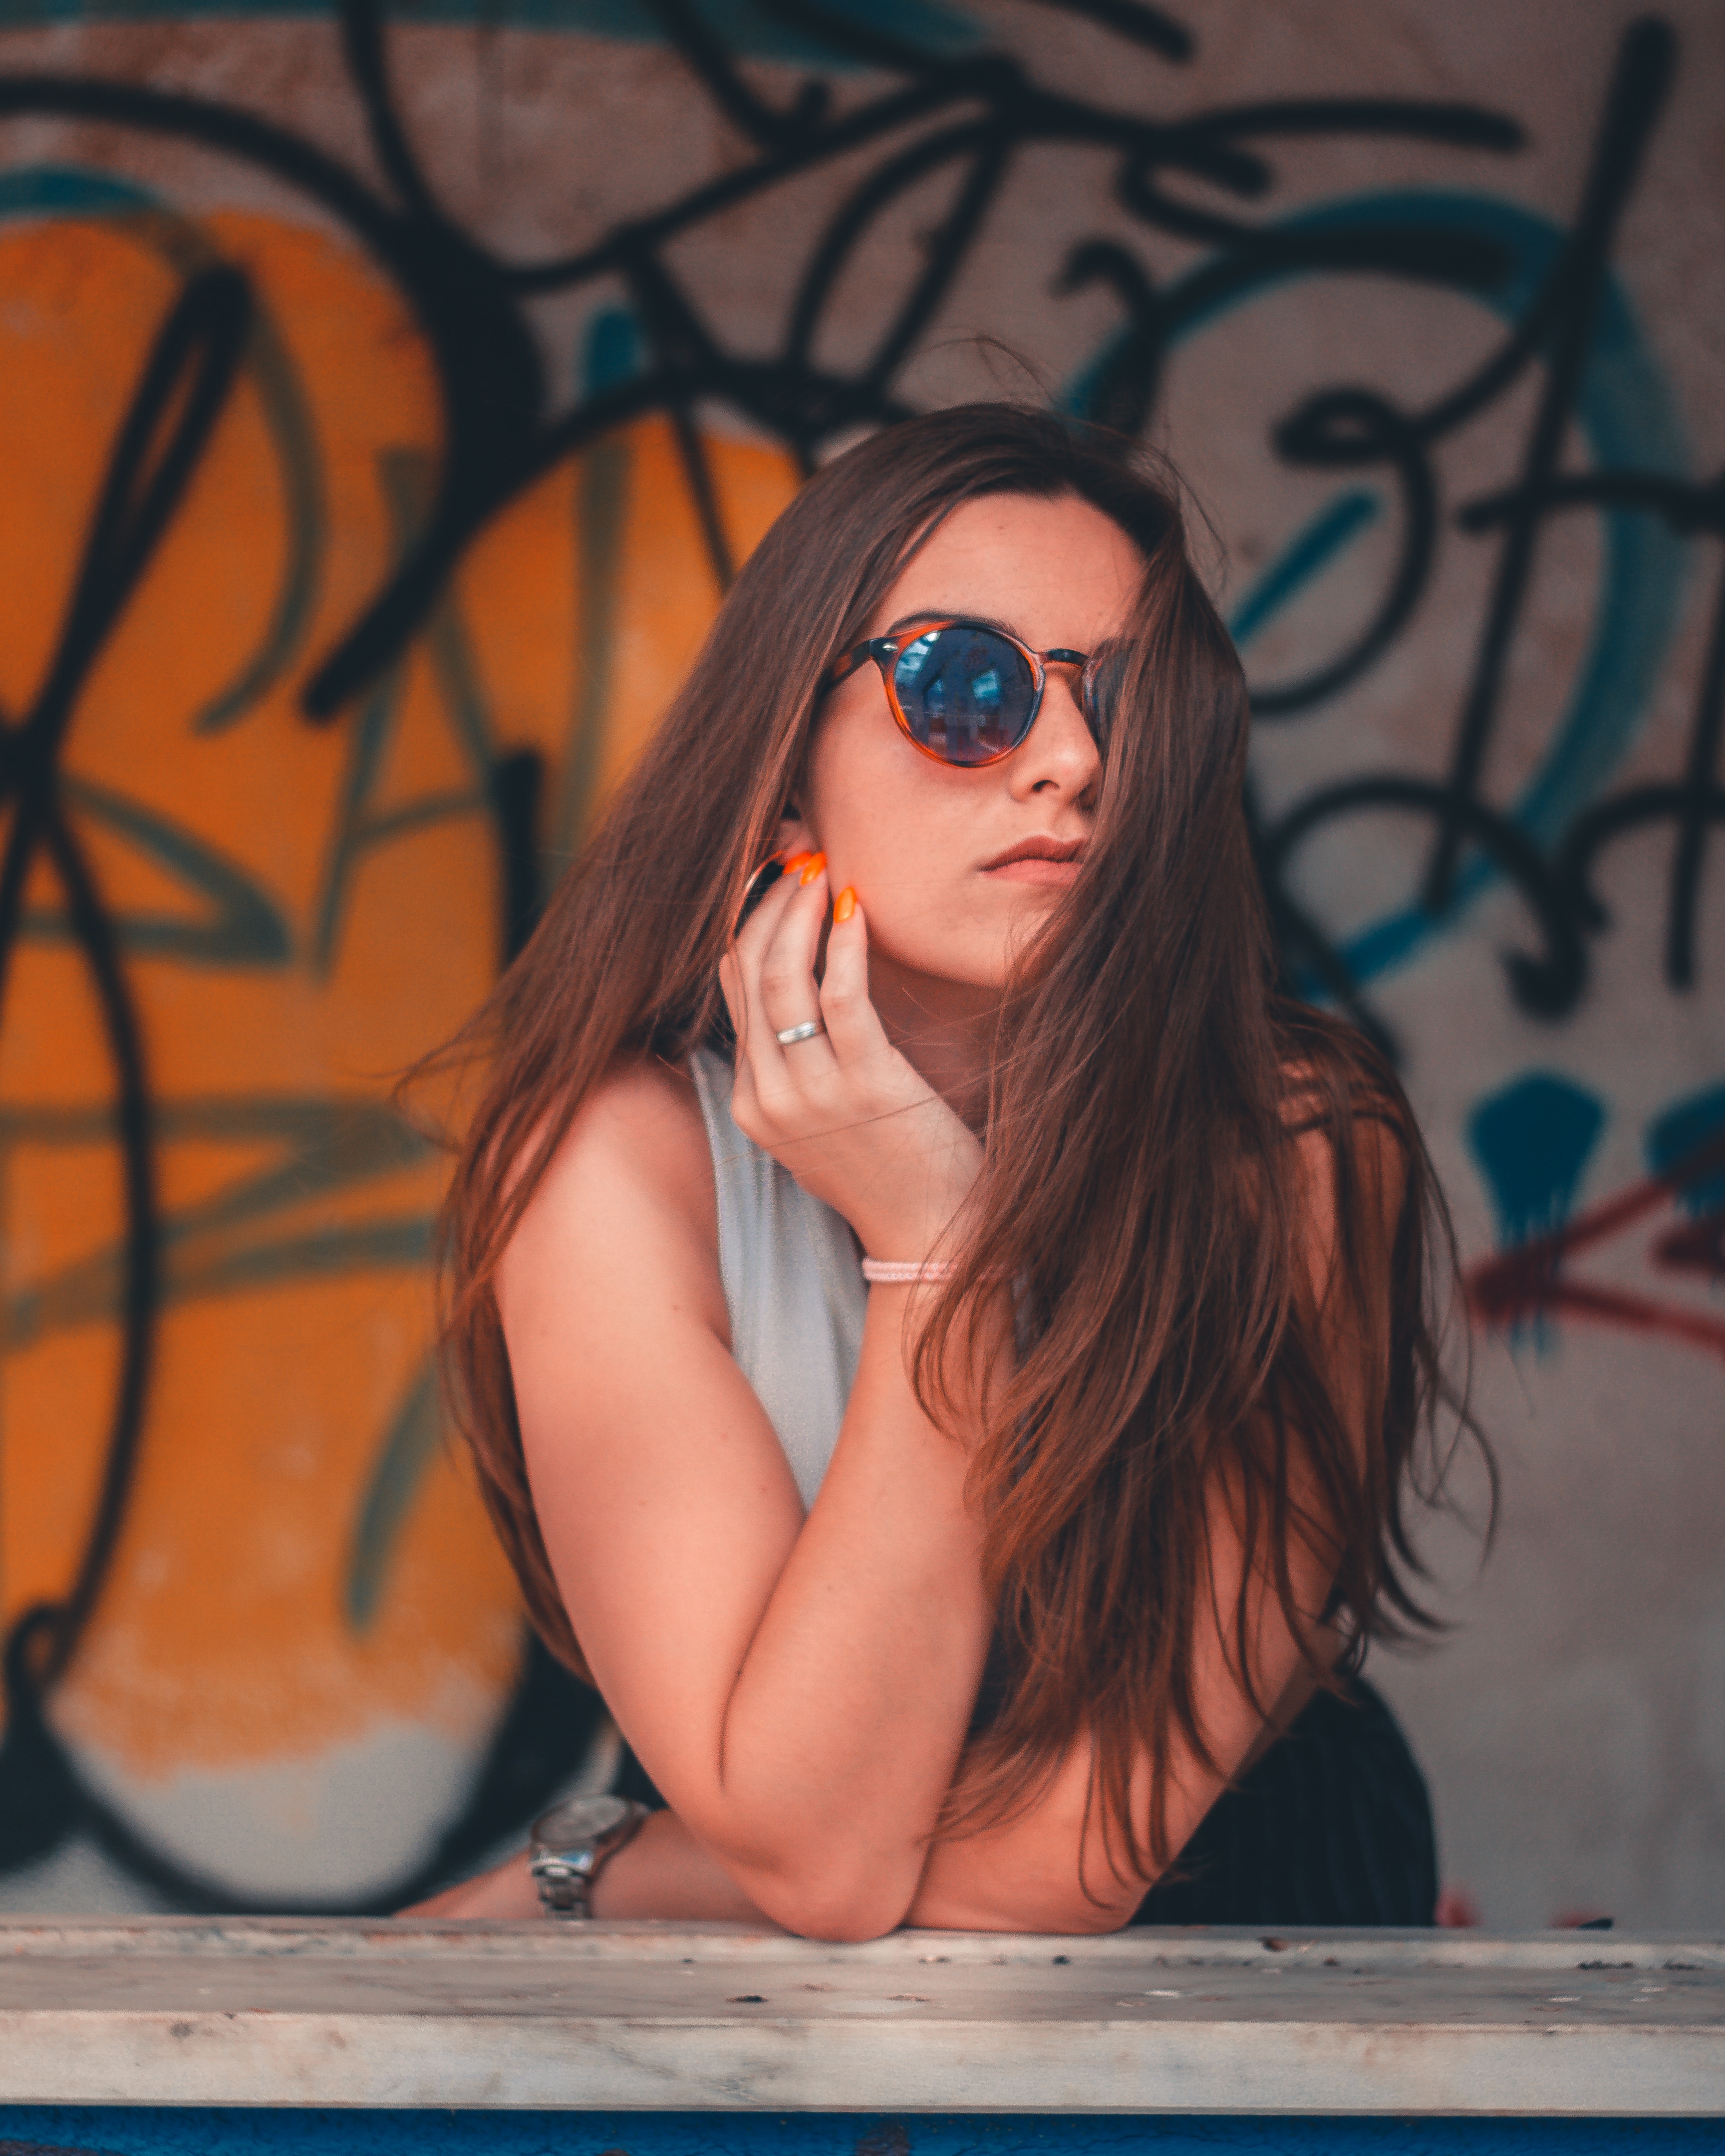
eyewear, human hair color, girl, beauty, lady, sunglasses, glasses, vision care, eye, model, black hair, cool, long hair, brown hair, fun